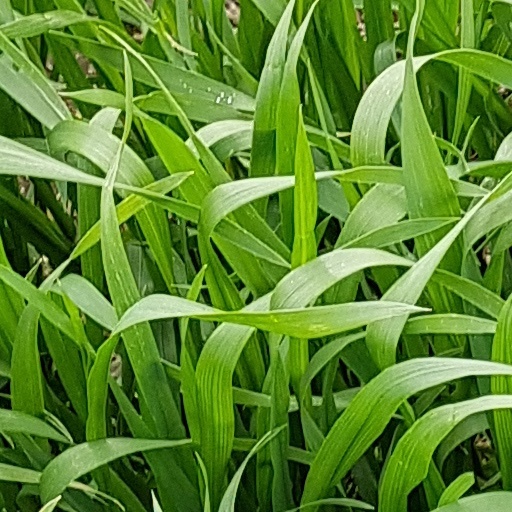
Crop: wheat